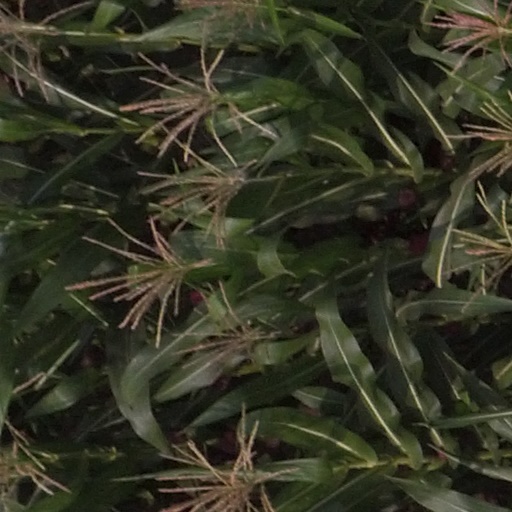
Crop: maize; corn